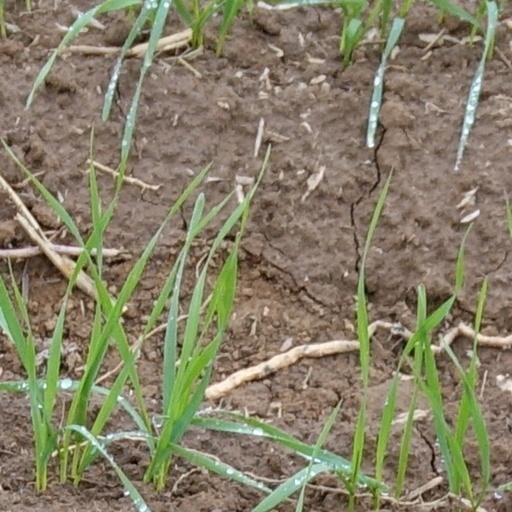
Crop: wheat